Herbert Dreiseitl

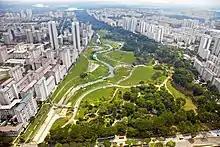
Aerial view of Bishan Ang Mo Kio Park project in Singapore

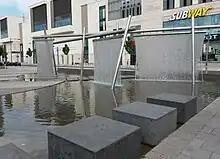
Water fountain designed by Dreiseitl in Neu-Ulm

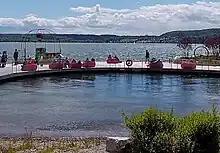
Swimming gardens, Überlingen 2021

Dreiseitl was born in Ulm, Germany, where he attended the Ulm Waldorf School. He trained as an artist and did apprenticeships in England, Norway and Germany. He was strongly influenced by the philosophies of Rudolf Steiner, Hugo Kükelhaus and Joseph Beuys.